Open House New York

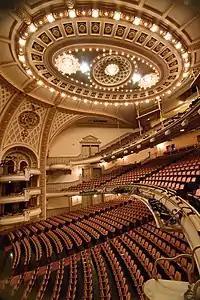
OHNY gives visitors the opportunity to explore many sites, including the Howard Gilman Opera House, shown here photographed during OHNY 2016.

The first-ever OHNY Weekend took place on October 11 and 12, 2003. By the 7th festival in 2009, it had grown to 185,000 visitors to more than 190 sites. OHNY offered 130 free of charge tours, workshops and onsite talks. 125 art, civic, educational and cultural organizations and 70 architecture and design firms participated. The 13th edition and 14th editions, in 2015 and 2016, respectively, included a photo contest in partnership with Wikipedia. Three prizes were awarded.